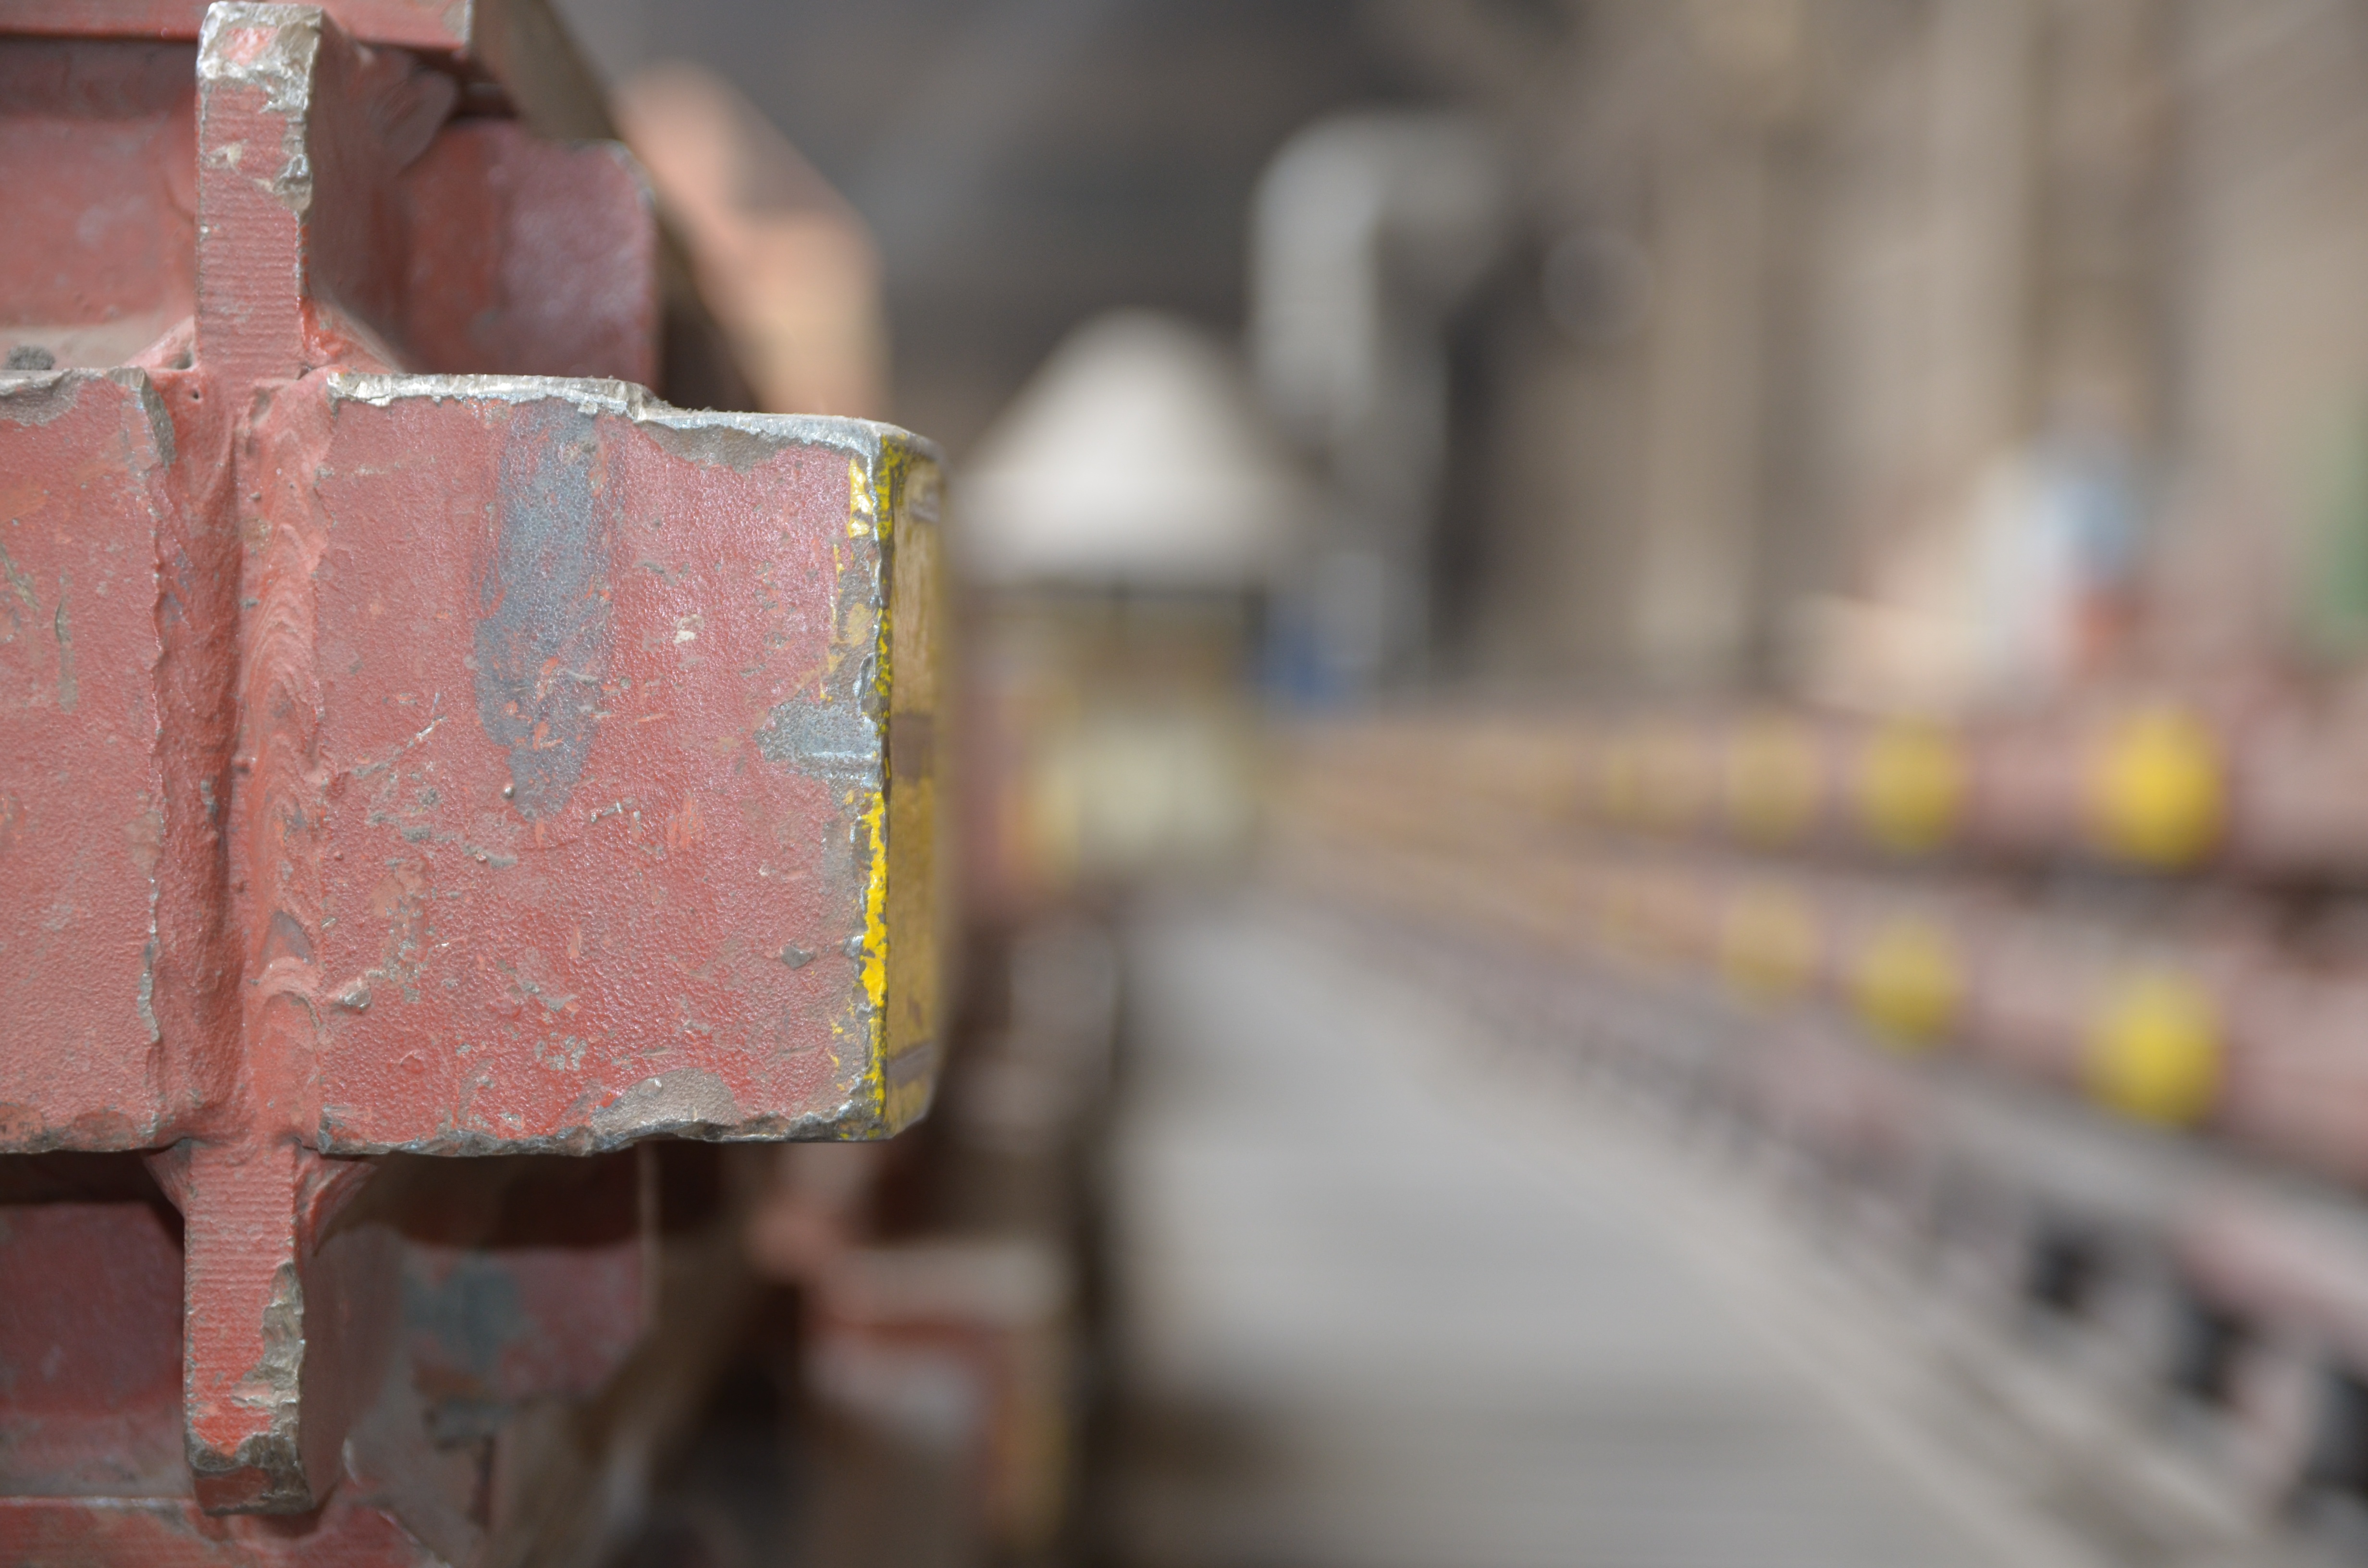
road, street, color